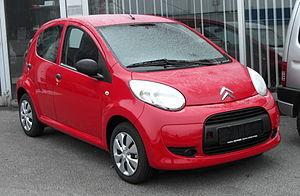
L'usine TPCA de Kolin est un site de production de véhicules automobiles commun à PSA Peugeot Citroën et à Toyota, associé dans une coentreprise : TPCA. Le site de 125 hectares est situé à Kolín, en République tchèque, à 60 km à l'est de Prague, au point de jonction de deux grandes lignes de chemin de fer : Berlin-Dresde-Prague-Kolín-Budapest et Berlin-Dresde-Kolín-Vienne et sur l'autoroute Prague-Vienne. Sa construction a coûté 1,3 milliard d'euros.